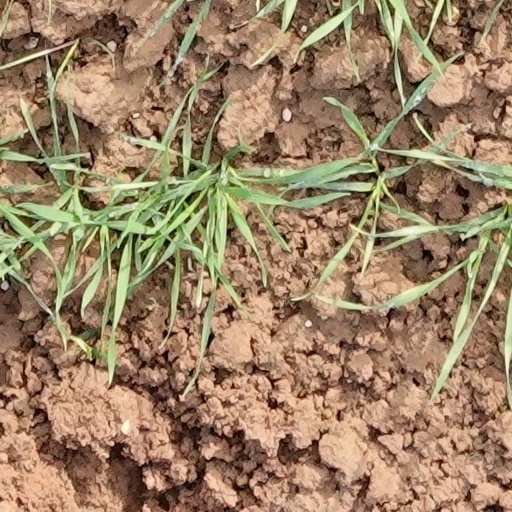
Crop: wheat